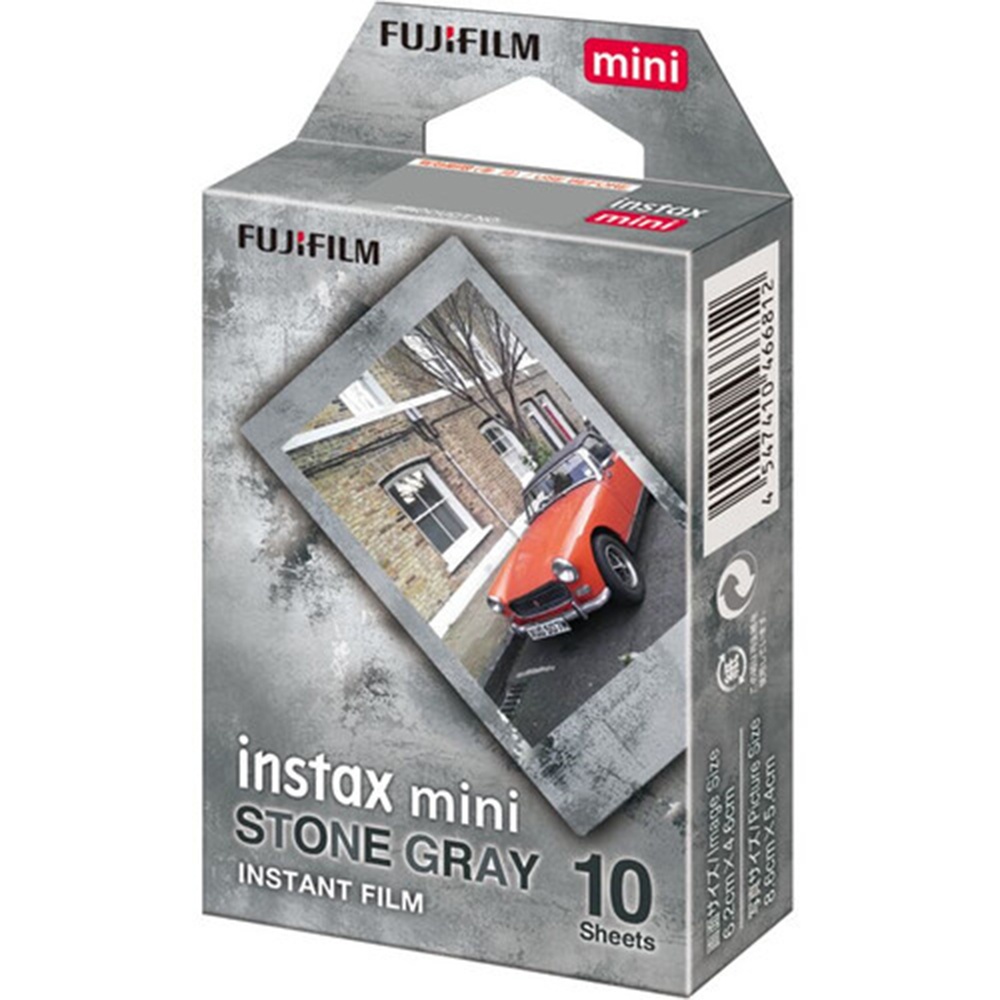
Fujifilm Instax Mini Instant Film Stone Gray (10 Sheets)
Brand: Fujifilm
These vintage looking films come as a 10 pack. They provide a blank space to leave a little note and are small enough to fit in your wallet. The Fujifilm Instax films ensure a sharp, clear and vivid photo with natural skin tones. For FUJIFILM INSTAX Mini Cameras Credit Card-Sized Prints ISO 800/30° Daylight-Balanced Film Glossy Surface Type Vibrant Colours and Natural Skin Tones Excellent Sharpness and Grain Structure
Category: Cameras & Optics > Camera & Optic Accessories > Camera Parts & Accessories > Camera Film > Instant Film